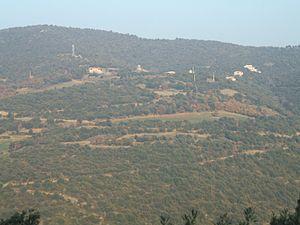
Casefabre (Pyrénées-Orientales, Languedoc-Roussillon, France)
Casefabre est une commune française située dans le département des Pyrénées-Orientales, en région Occitanie.